Russian Mind

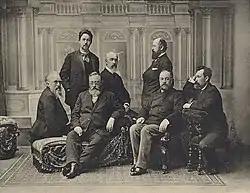
In "Russkaya Mysl": (standing) Anton Chekhov, Ivan Ivanyukov, Viktor Goltsev. (Sitting) Mitrofan Remizov, M.A. Sablin, Vukol Lavrov, I.Potapenko

The magazine's Domestic Review ran under the guidance of Viktor Goltsev, S.A.Priklonsly, A.A.Golovachyov, Leonid Polonsky. Close to this section were the Sketches of Russian Life that Nikolai Shelgunov and later the Sketches of the Provincial Life by the economist Ivan Ivanyukov. For ten years Goltsev was also the head of the Foreign Review section.